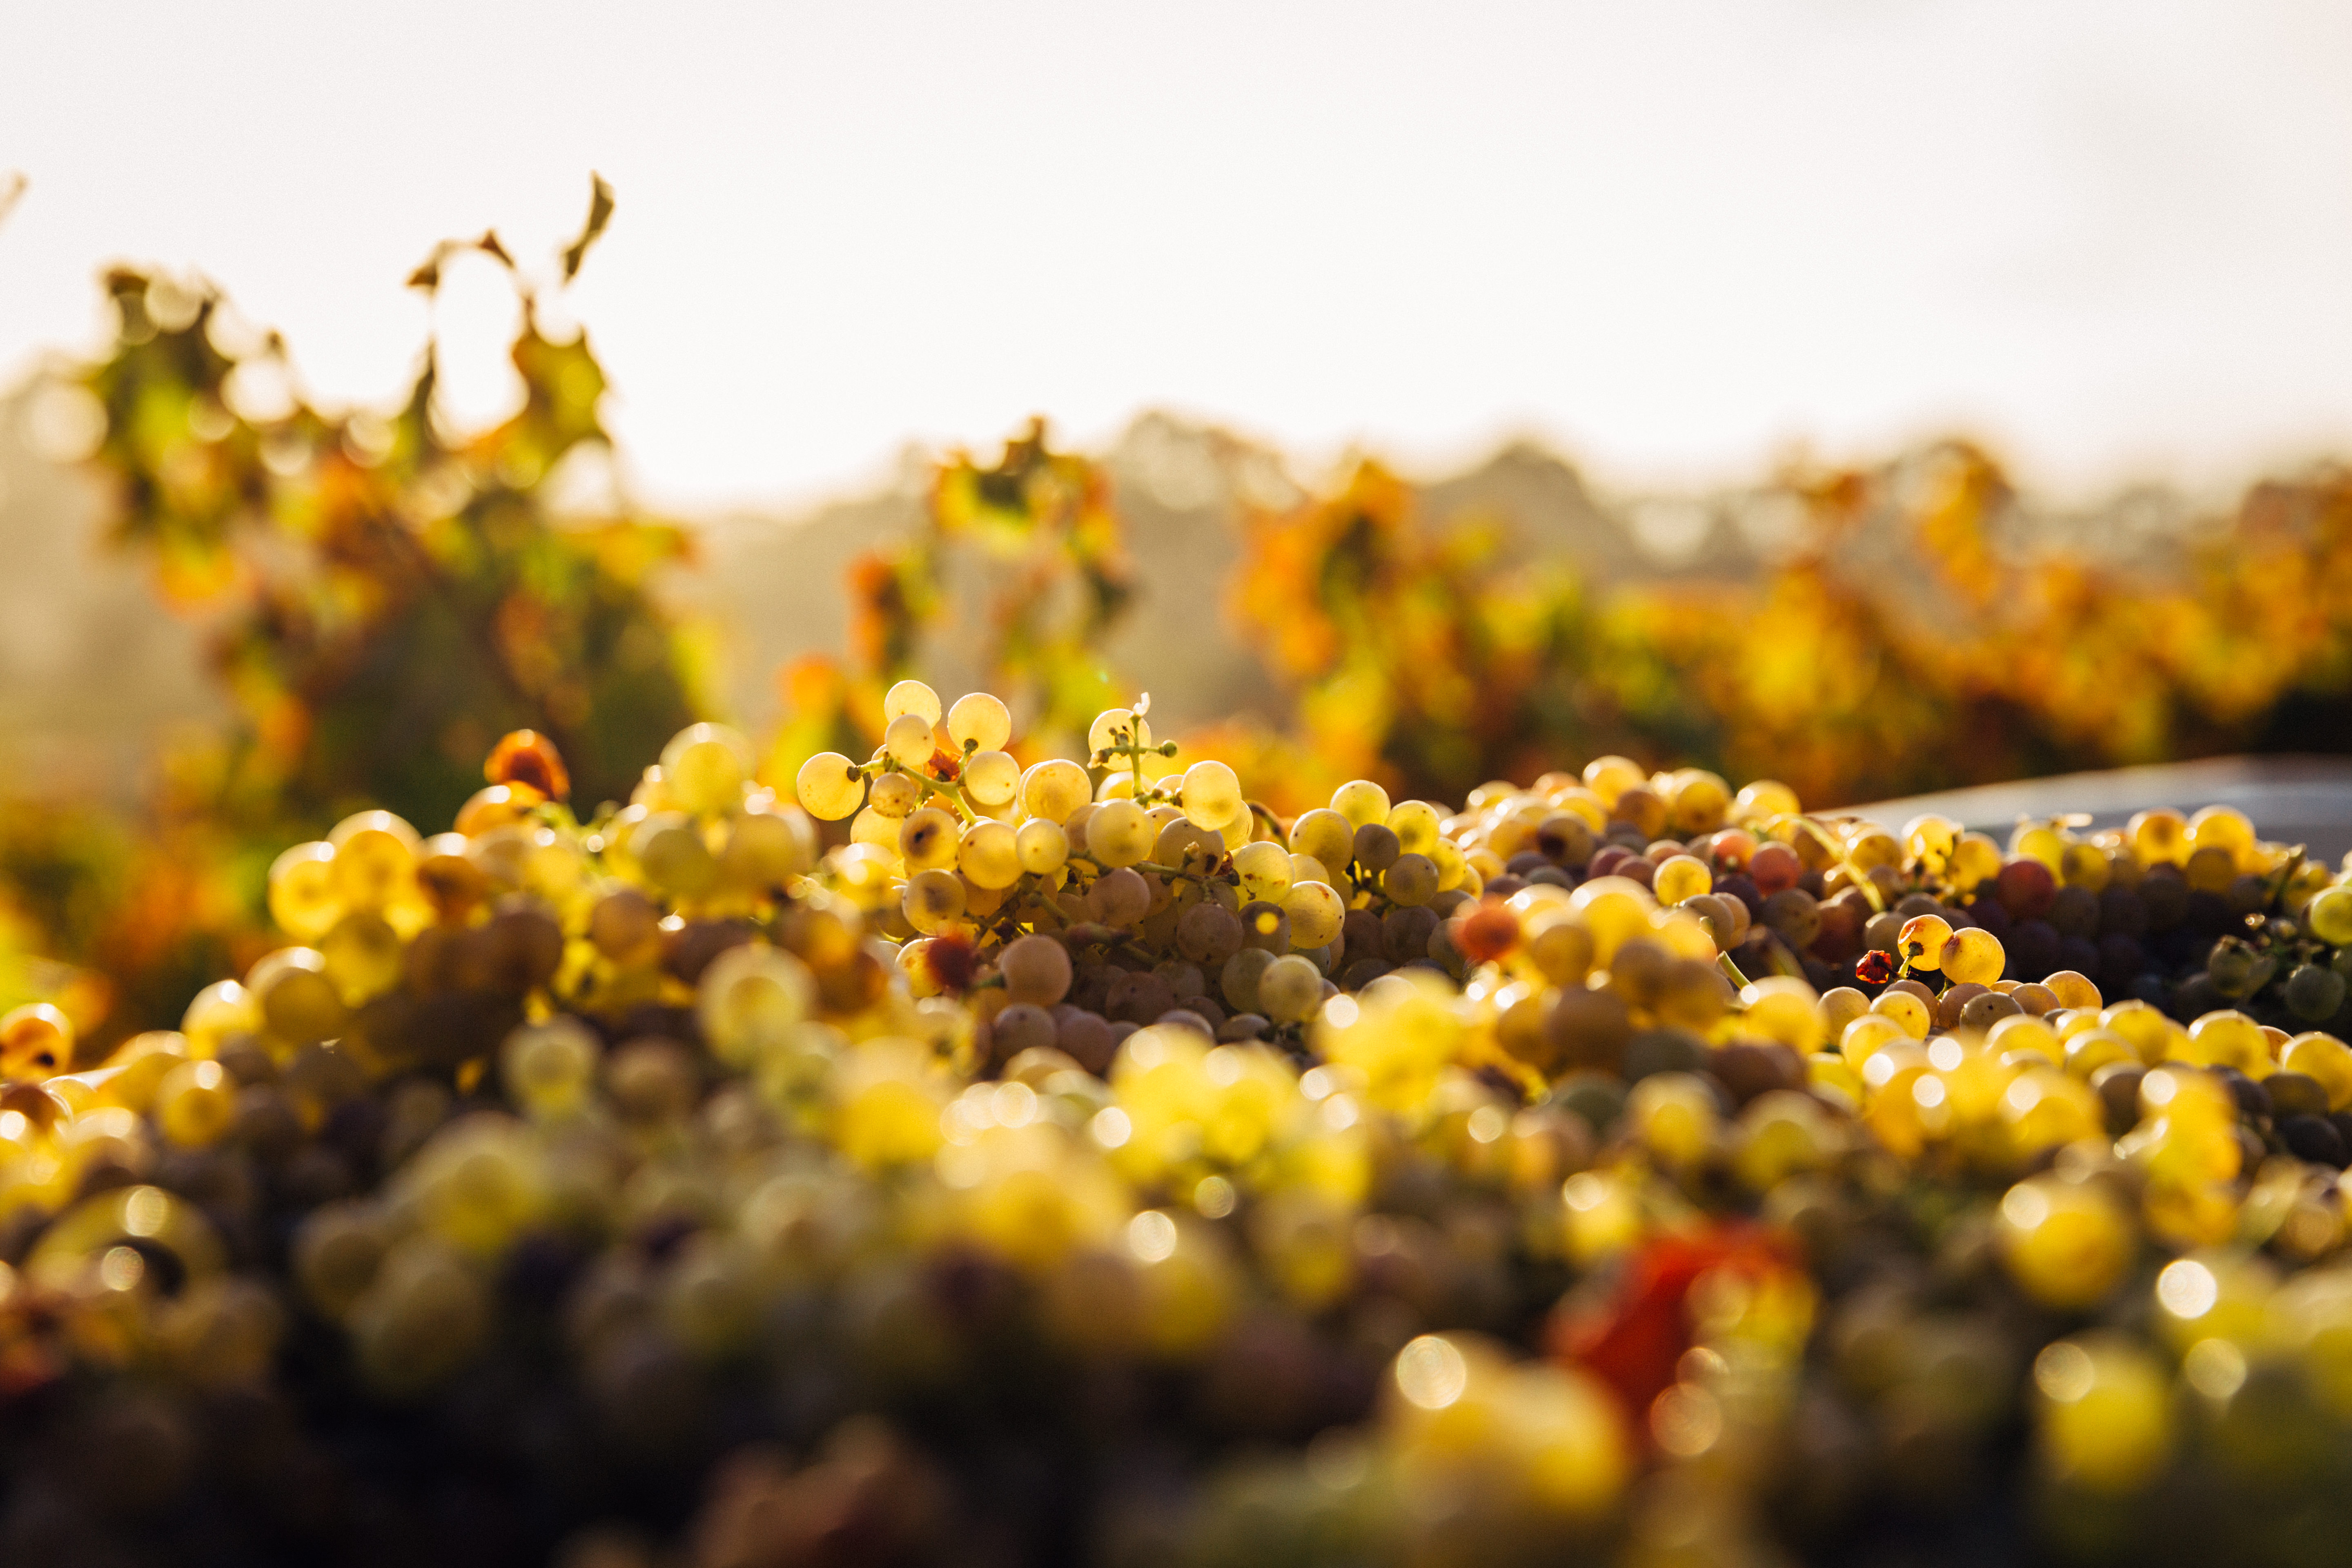
nature, blossom, blur, plant, wine, photography, fruit, sunlight, leaf, round, flower, pollen, food, green, cooking, produce, crop, color, grow, autumn, soil, yellow, agriculture, healthy, flora, season, wildflower, close up, outdoors, nutrition, shrub, macro photography, flowering plant, daisy family, land plant